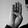
ASL letter: B